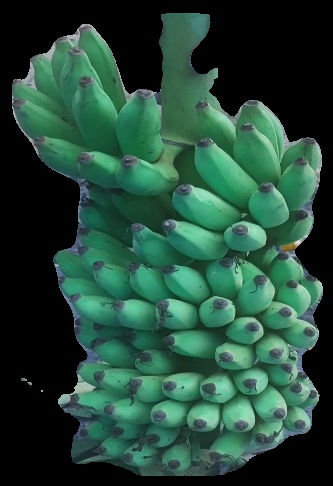
Variety: elakki-bale
Grade: grade2